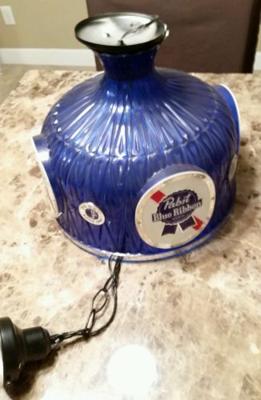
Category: table